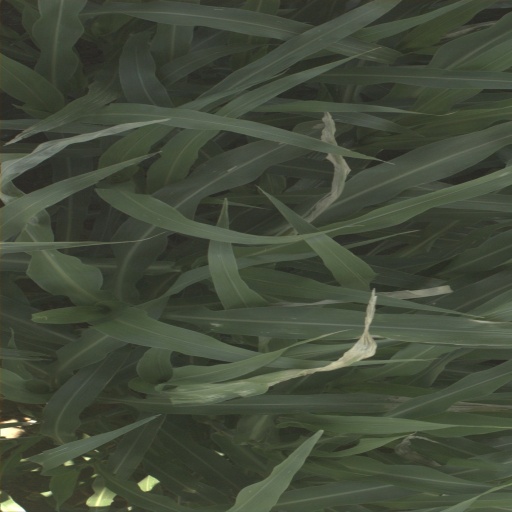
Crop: sorghum